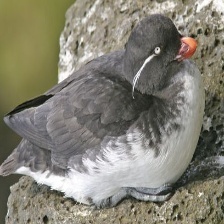
Species: PARAKETT  AUKLET
Scientific name: AETHIA PSITTACULA